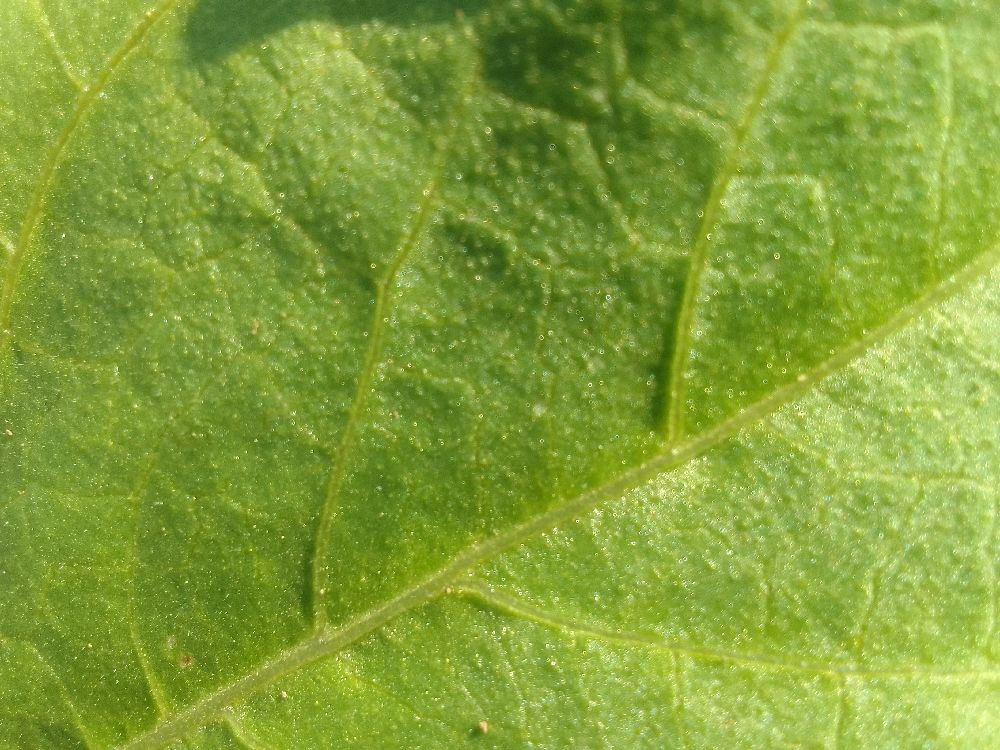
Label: healthy